Falmouth, Cornwall

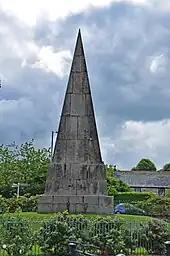
Killigrew monument in Arwenack Street

In 1540, Henry VIII built Pendennis Castle in Falmouth to defend Carrick Roads. The main town of the district was then at Penryn. A late-16th century map shows 'Arweneck' manor house with some ordinary dwellings at 'Smithick, alias Pennycomequick' near today's Market Strand. Pennycomequick is an Anglicisation of the Celtic 'head of the creek'; there is still a Pennycomequick district in Plymouth.